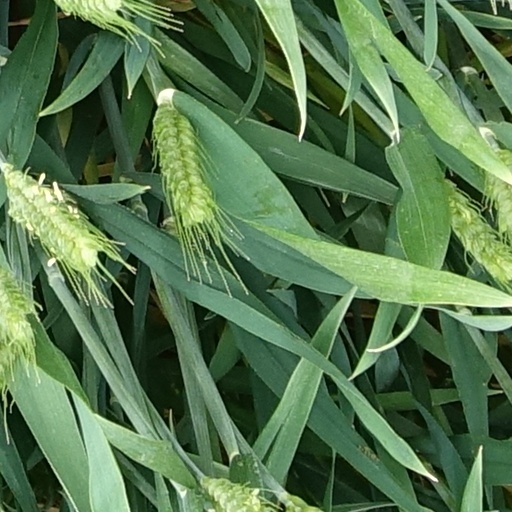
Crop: wheat